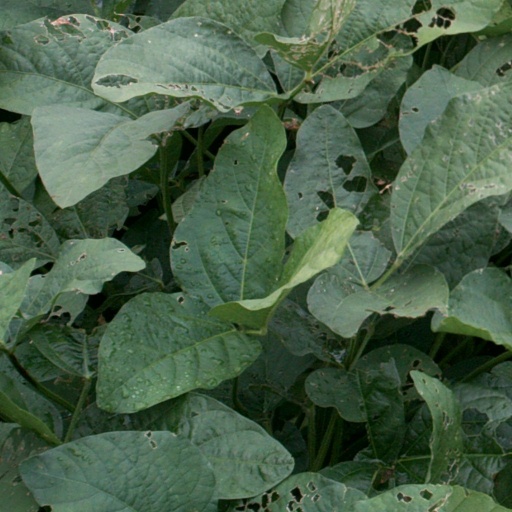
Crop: soybean